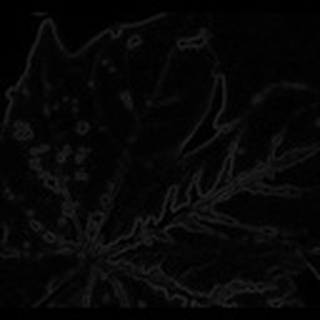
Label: cotton_bacterial_blight